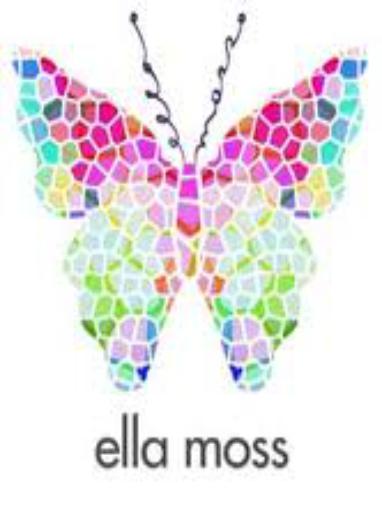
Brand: Ella Moss
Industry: Clothes